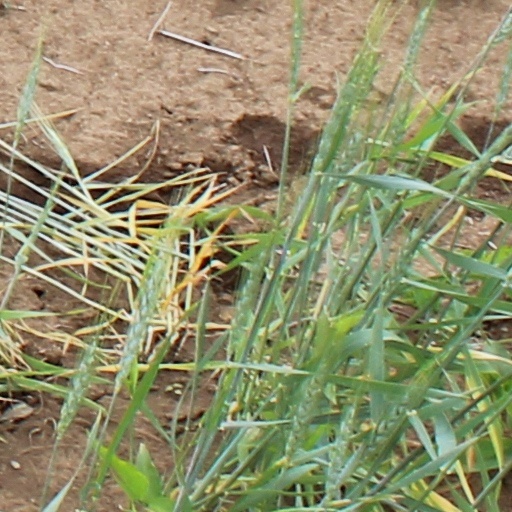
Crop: wheat